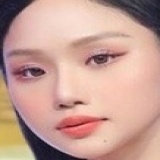
ca sĩ Miu Lê